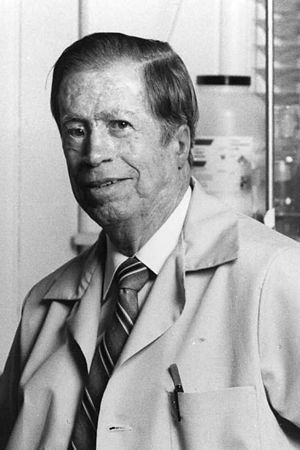
Robert Bruce Merrifield
Robert Bruce Merrifield var en amerikansk biokemiker. Han modtog Nobelprisen i kemi i 1984.